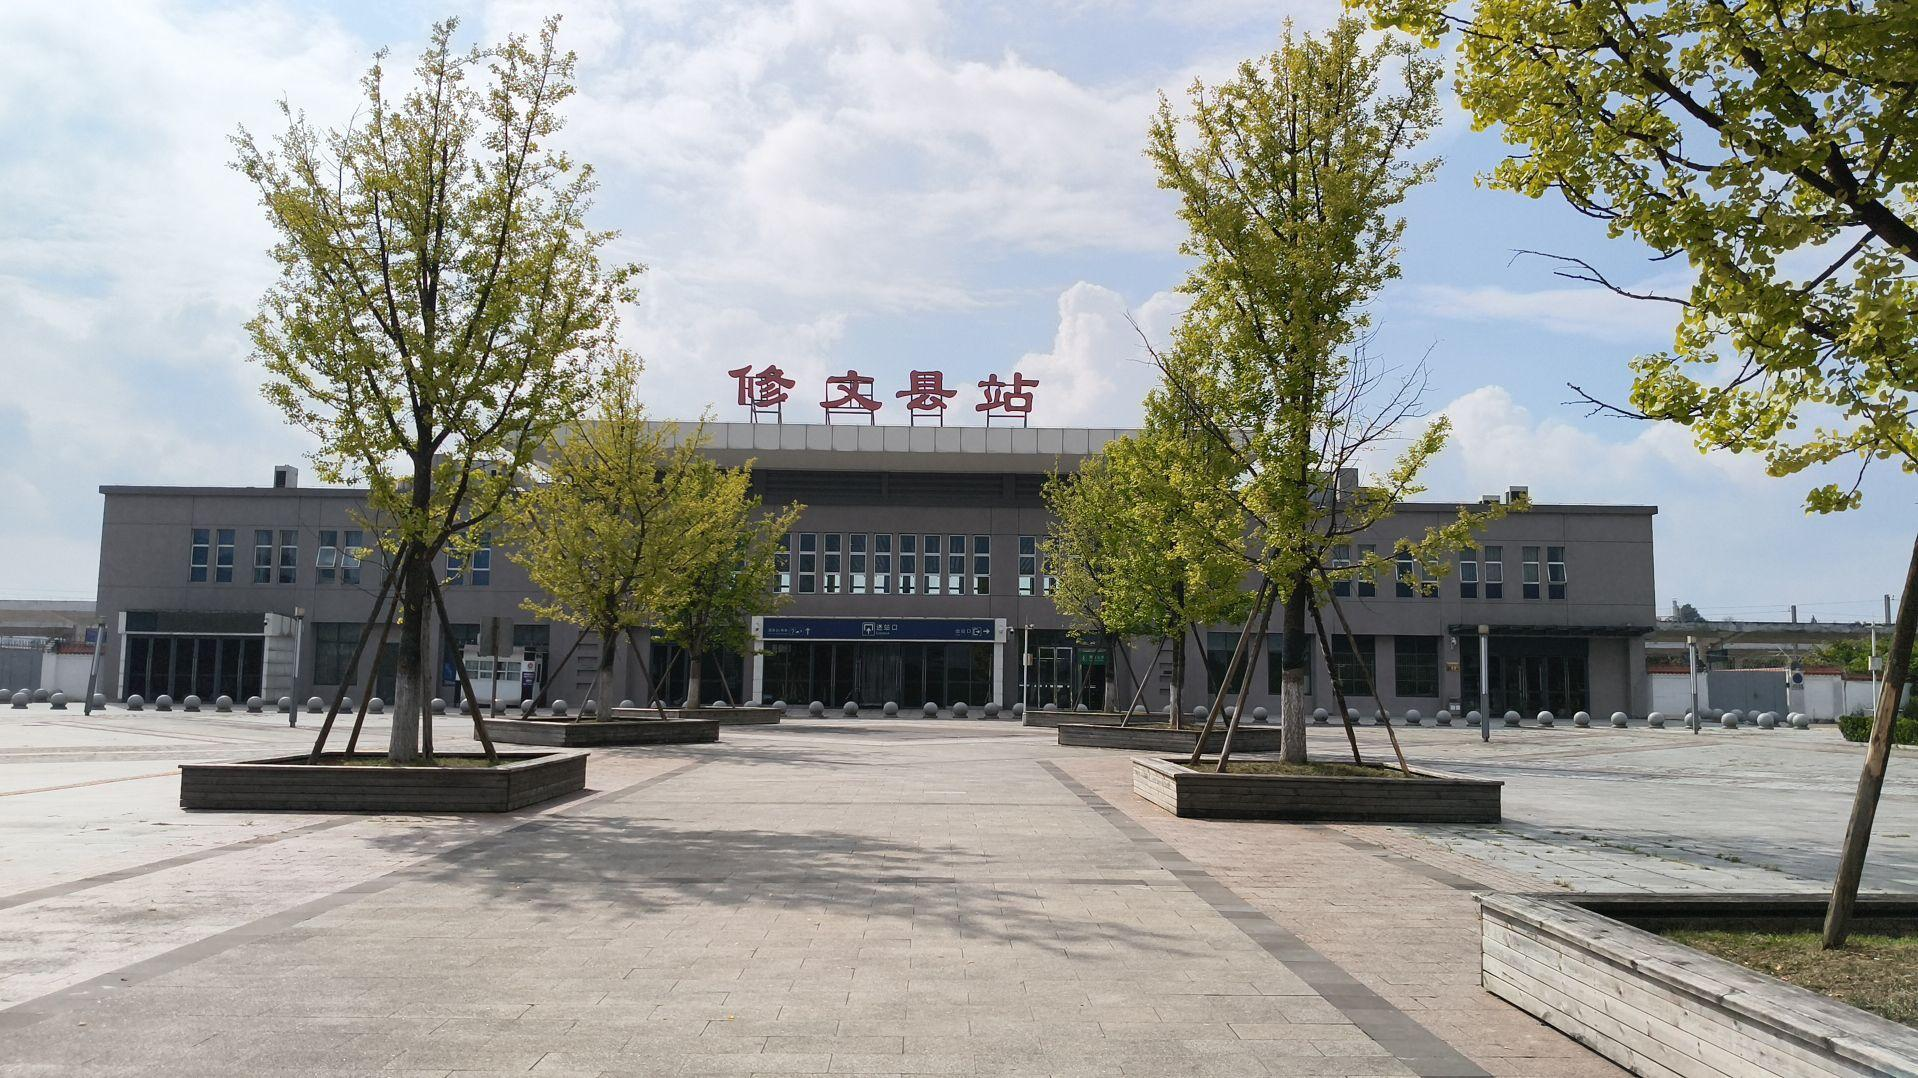
地标名称：修文县站
所在城市：贵阳市·修文县